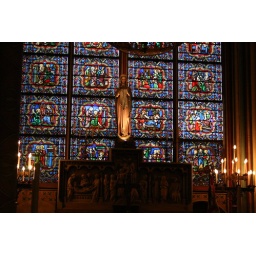
A statue of Maria in front of a stained glass window in the Notre Dame.